Linping Road station

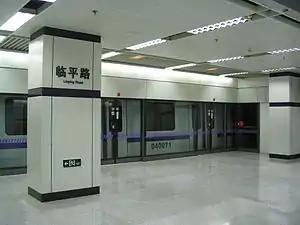
Station platform

Linping Road is a station on Shanghai Metro Line 4. Service began at this station on 31 December 2005.